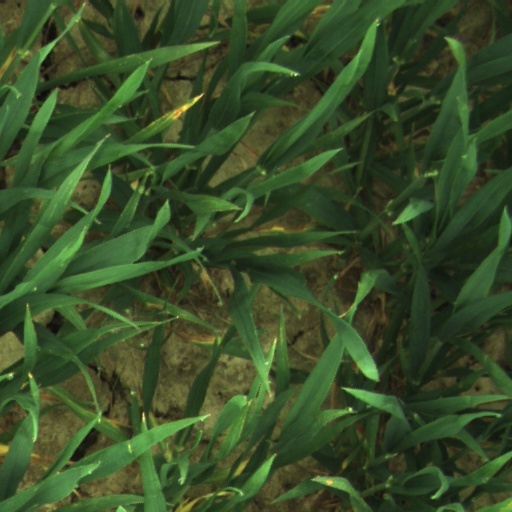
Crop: wheat